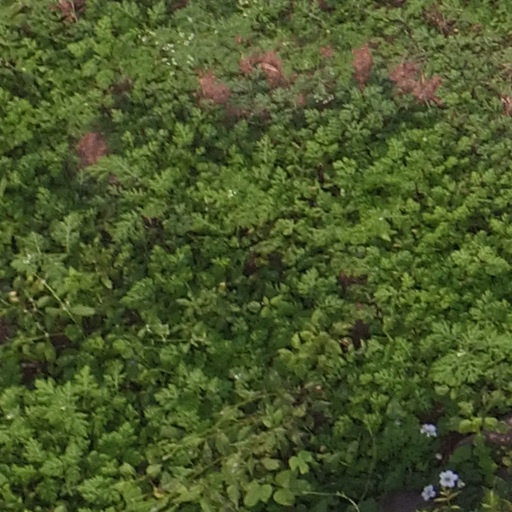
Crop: maize; corn